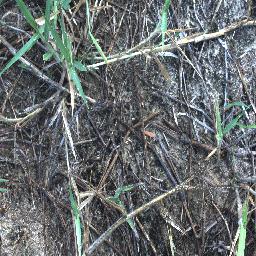
Label: negative